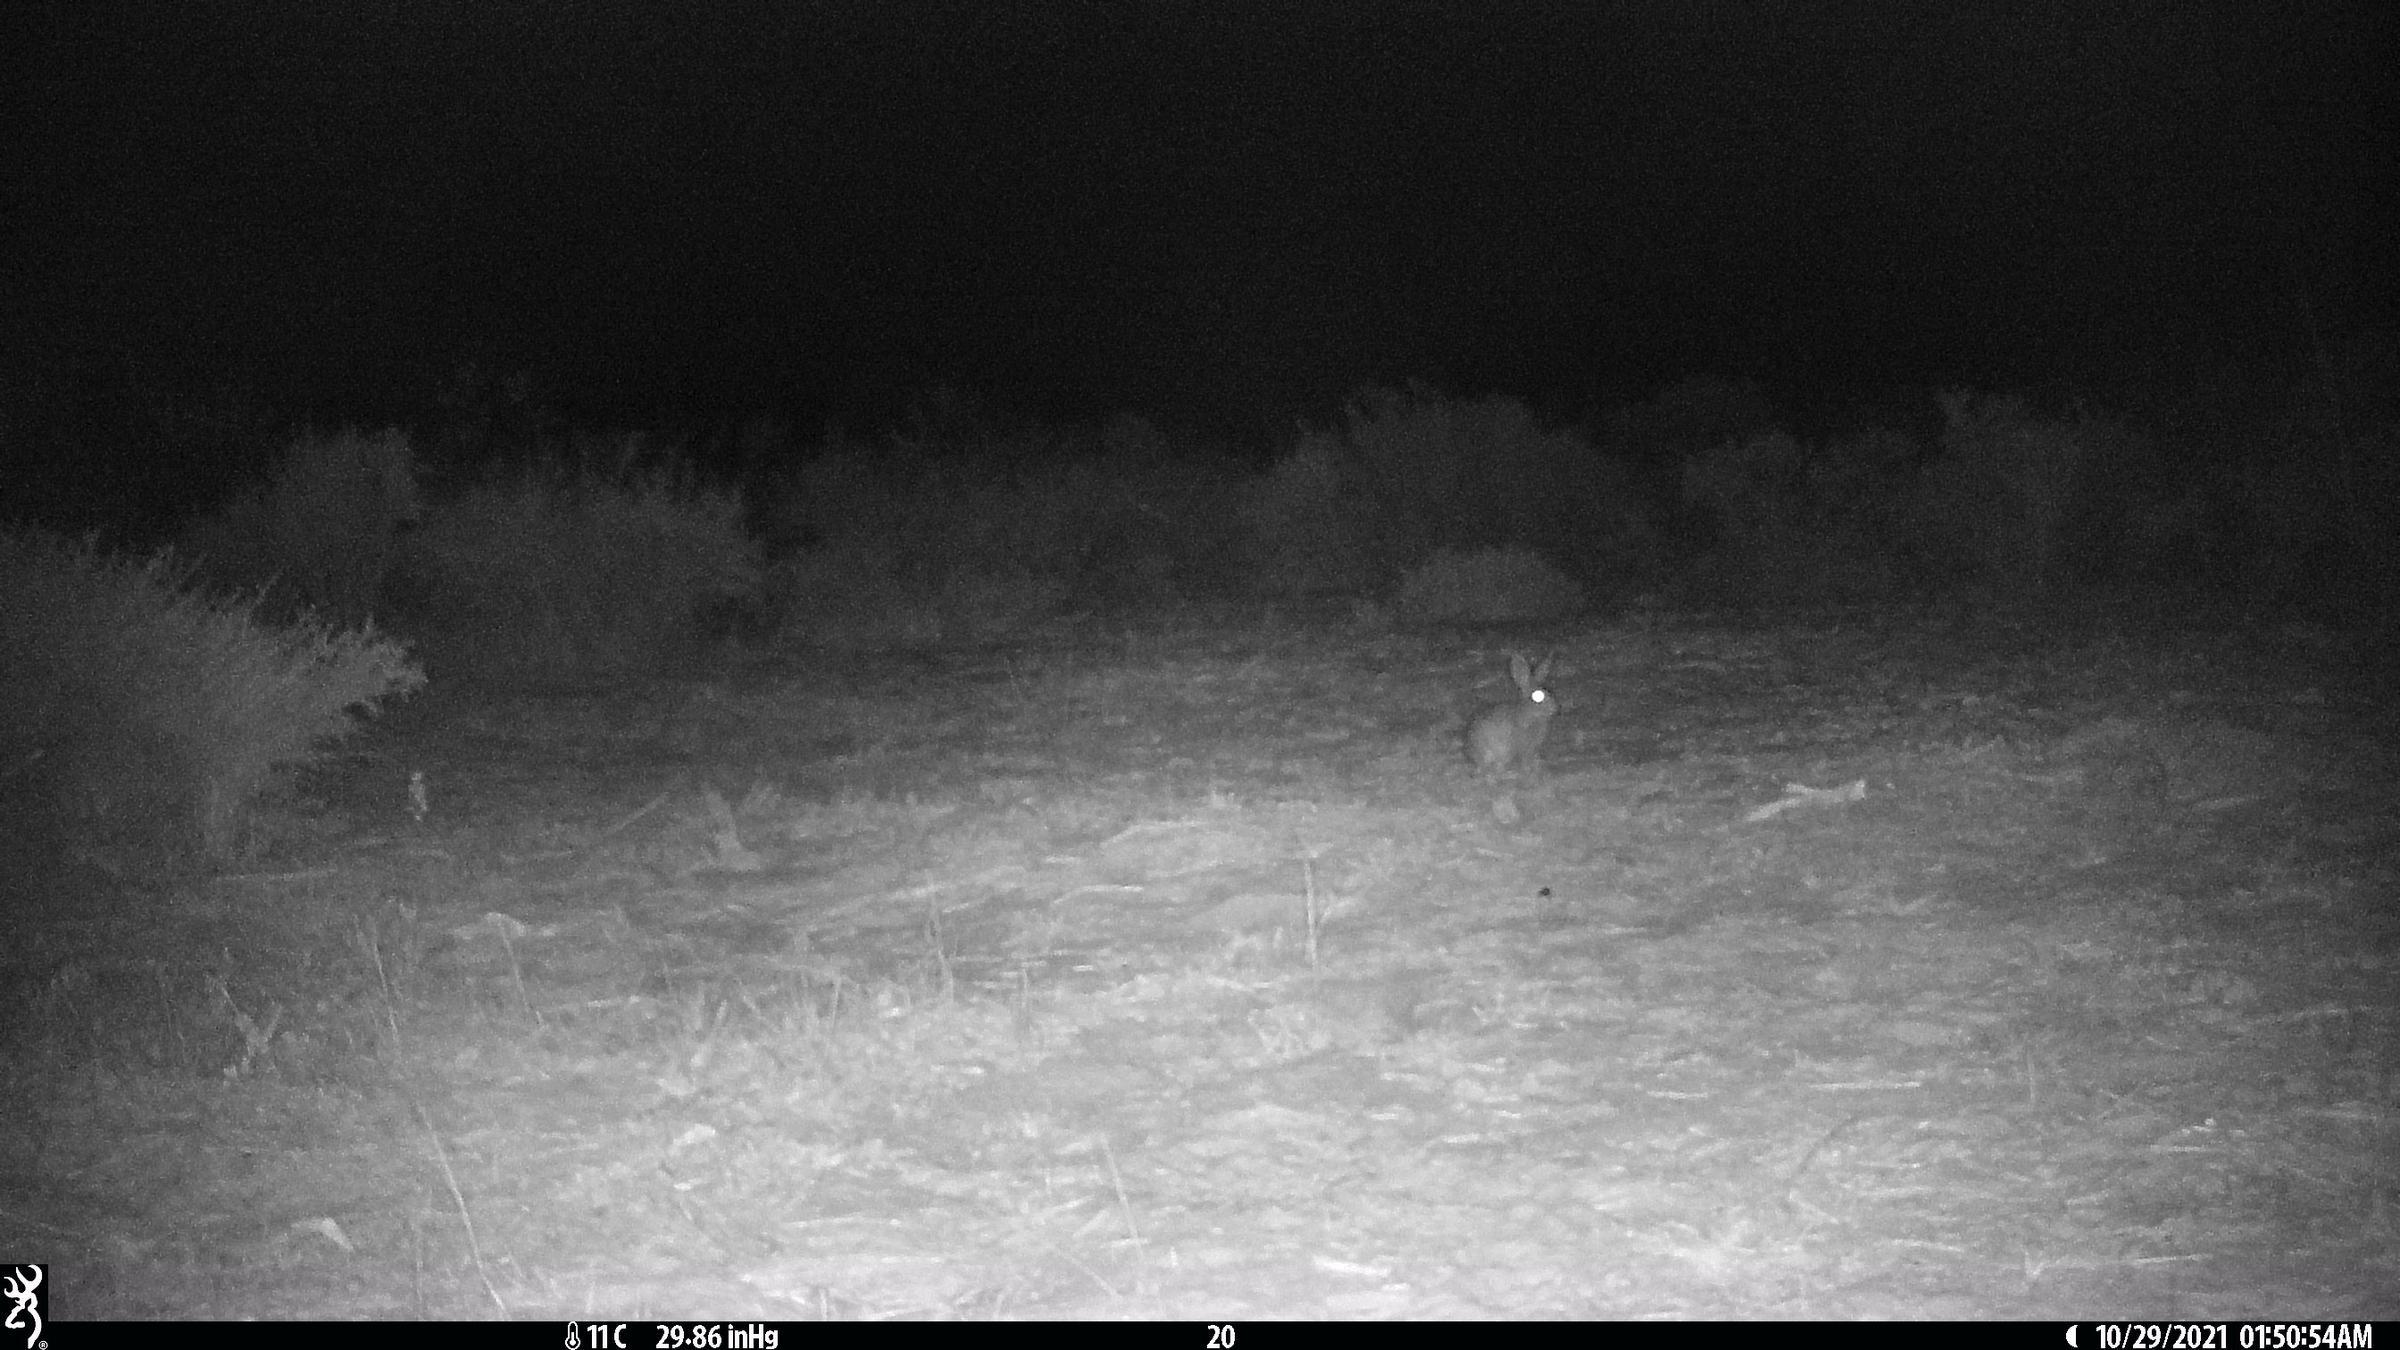
Species: Oryctolagus cuniculus